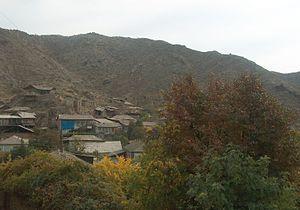
Shvanidzor est une communauté rurale du marz de Syunik en Arménie. En 2011, elle compte 298 habitants.